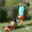
Label: lawn_mower